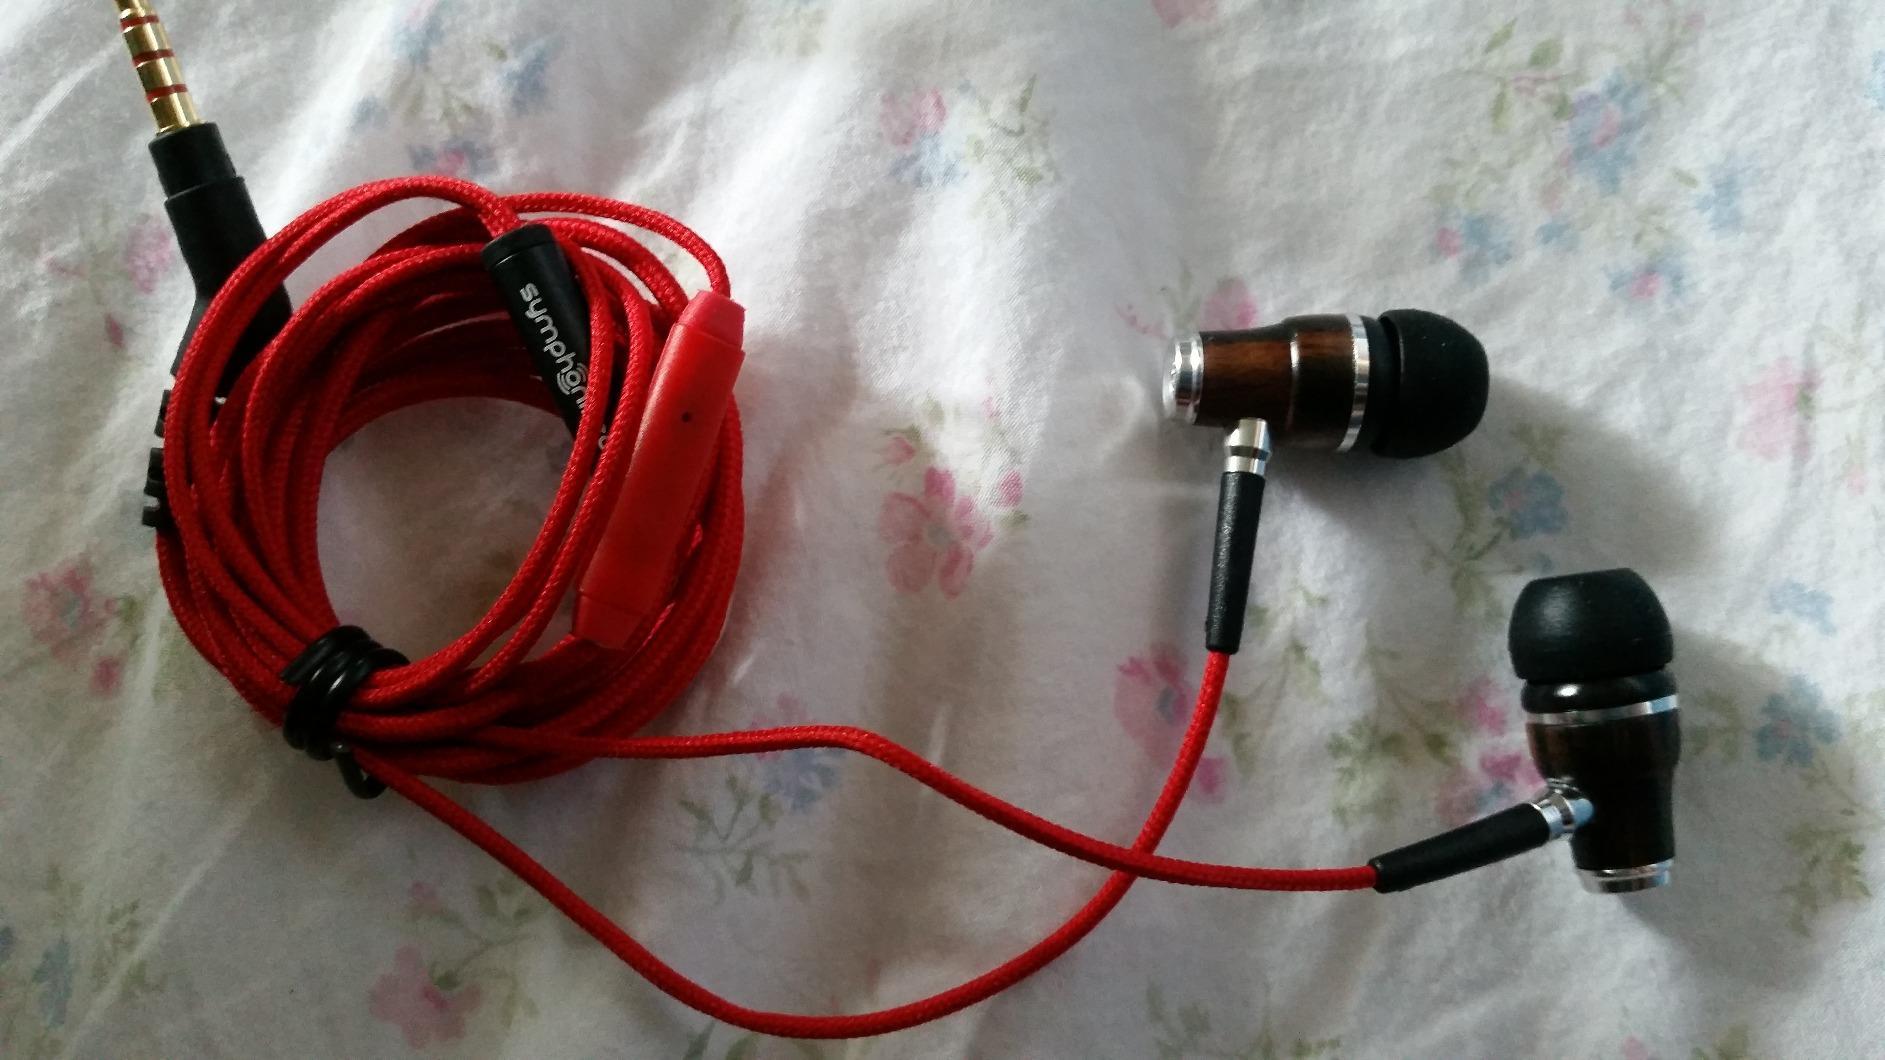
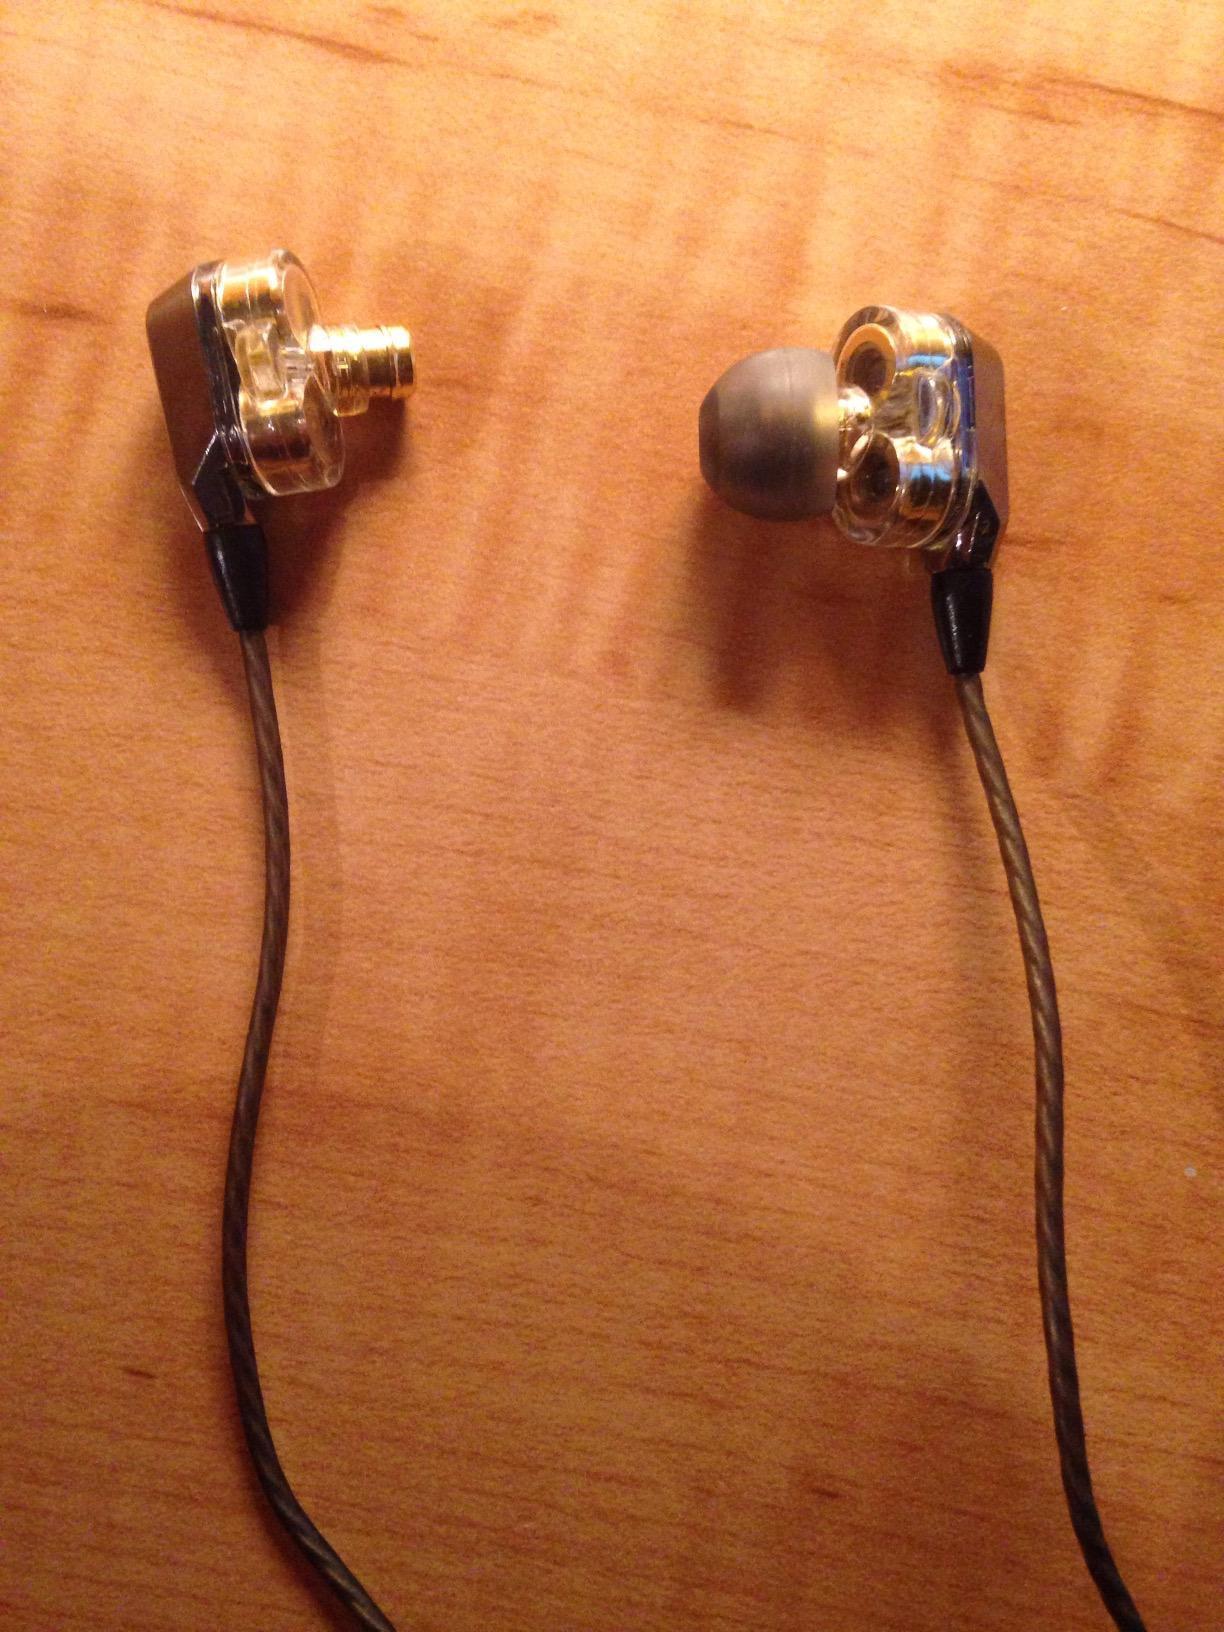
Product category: headphones
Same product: no